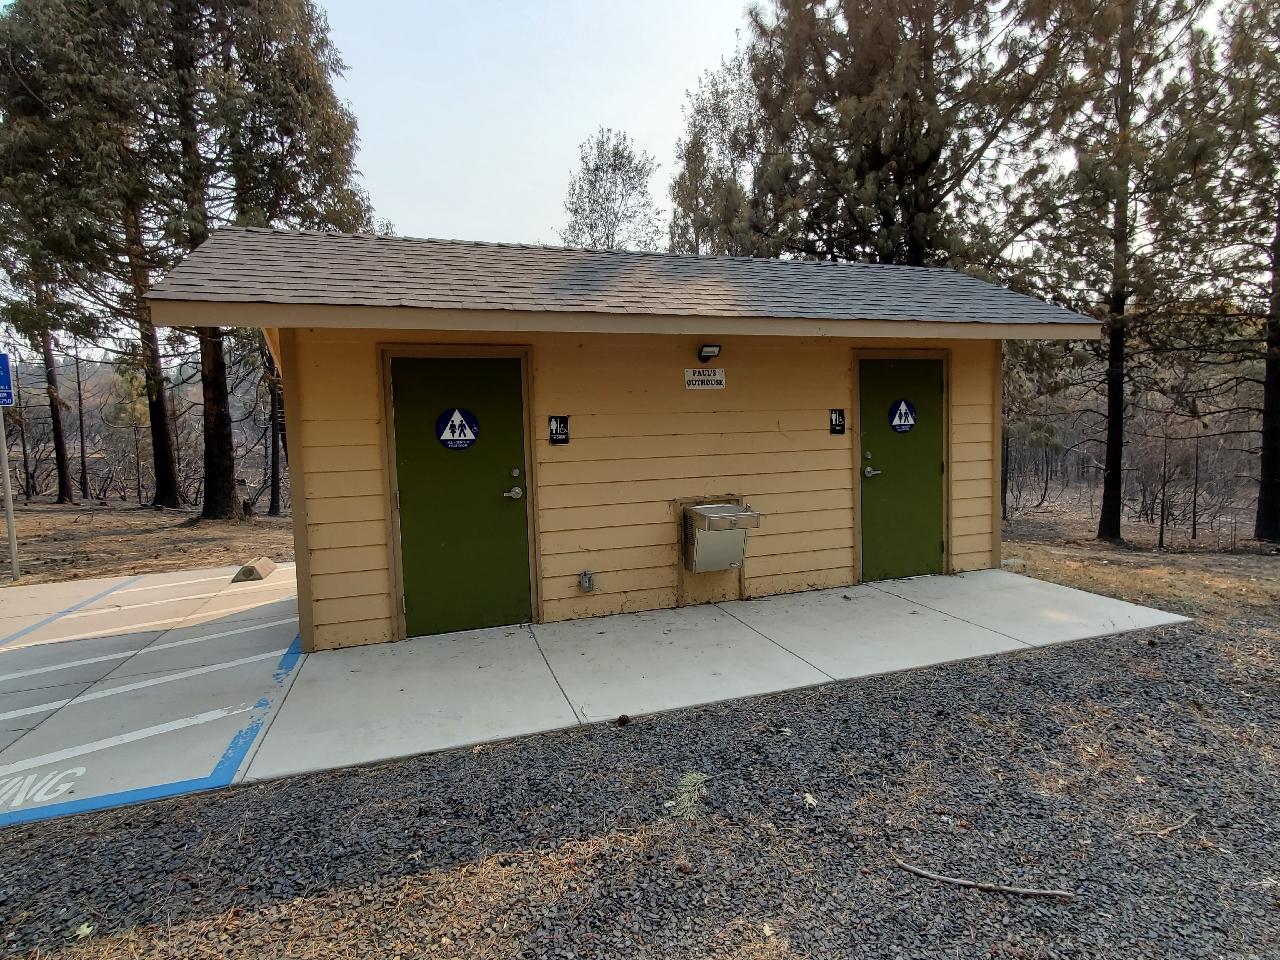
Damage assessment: no_damage